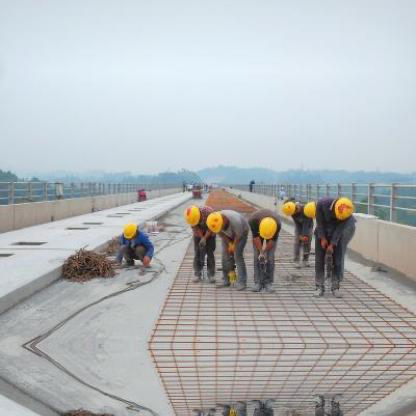
Objects in the image:
label: helmet
label: helmet
label: helmet
label: helmet
label: helmet
label: helmet
label: helmet